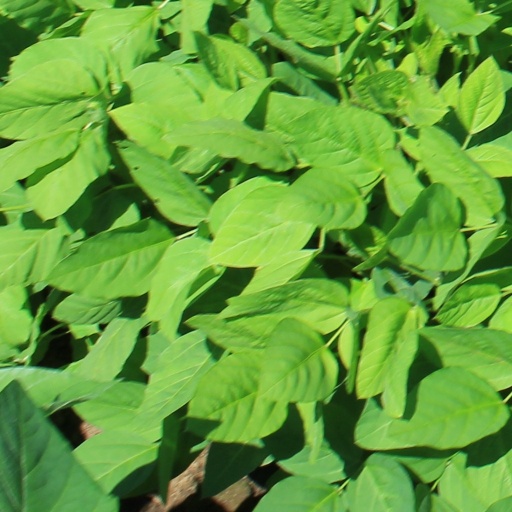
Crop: soybean